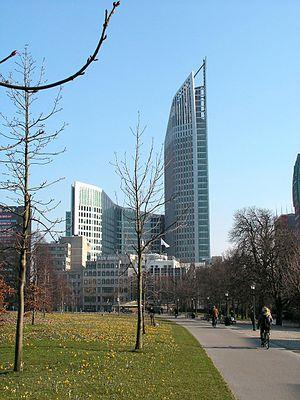
La Hoftoren est le plus grand gratte-ciel de la ville de La Haye, aux Pays-Bas. Terminé en 2003, il culmine à 142 mètres et abrite actuellement le ministère de l'Éducation, de la Culture et de la Science.